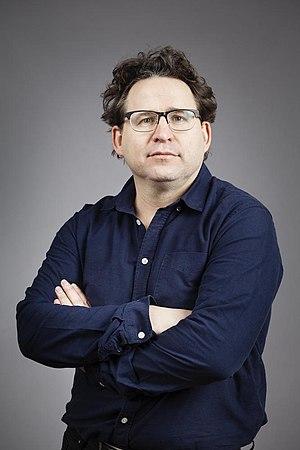
Wolfram Eilenberger est un publiciste et philosophe allemand.